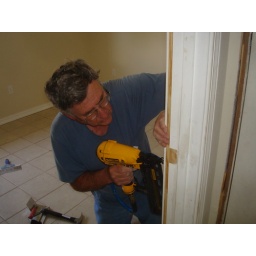
DSC08654 Wallace nail gunning pine strips under the door frame.JPG